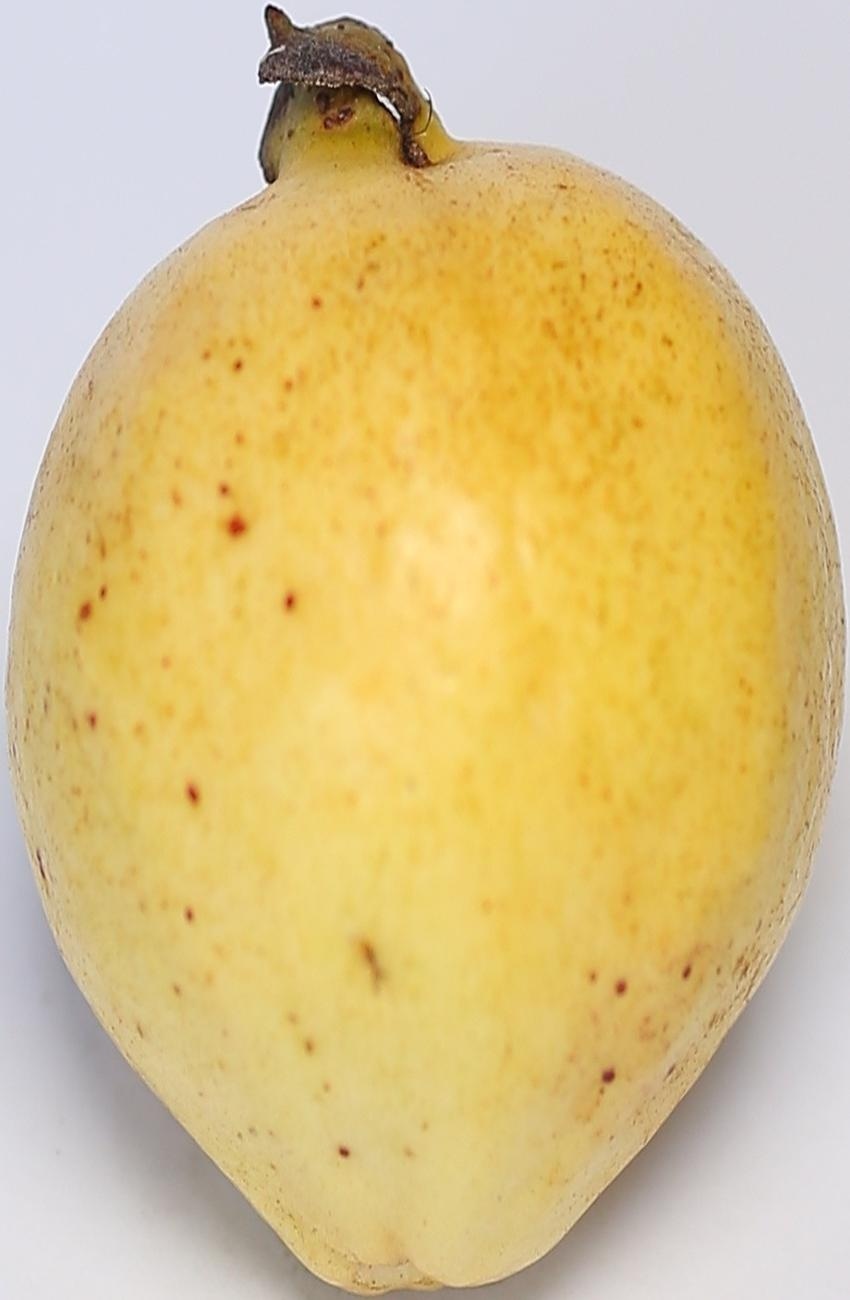
Maturity: ripe
Variety: riyali